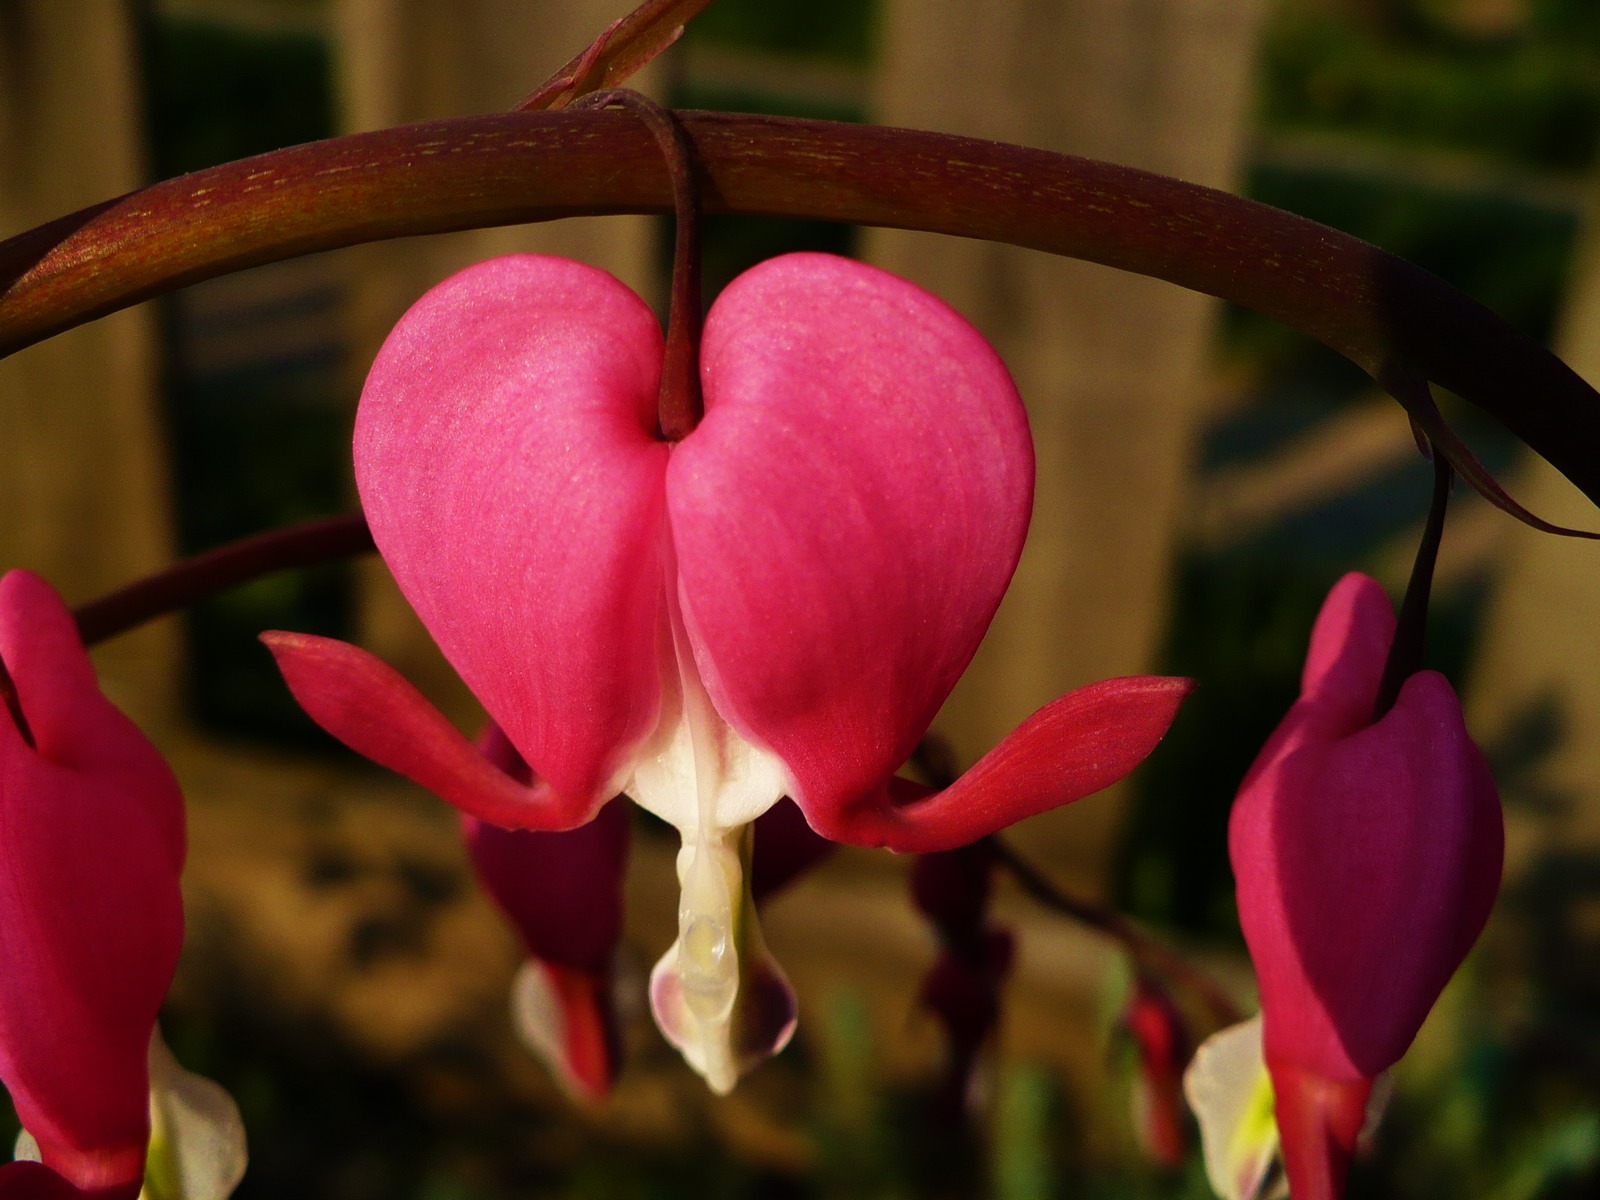
plant, flower, petal, love, heart, botany, flora, close up, macro photography, flowering plant, plant stem, land plant